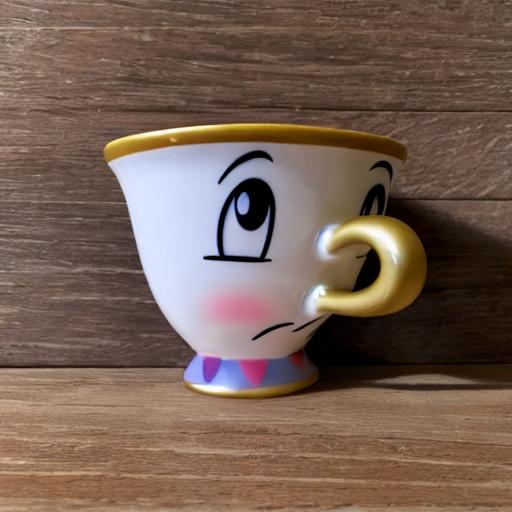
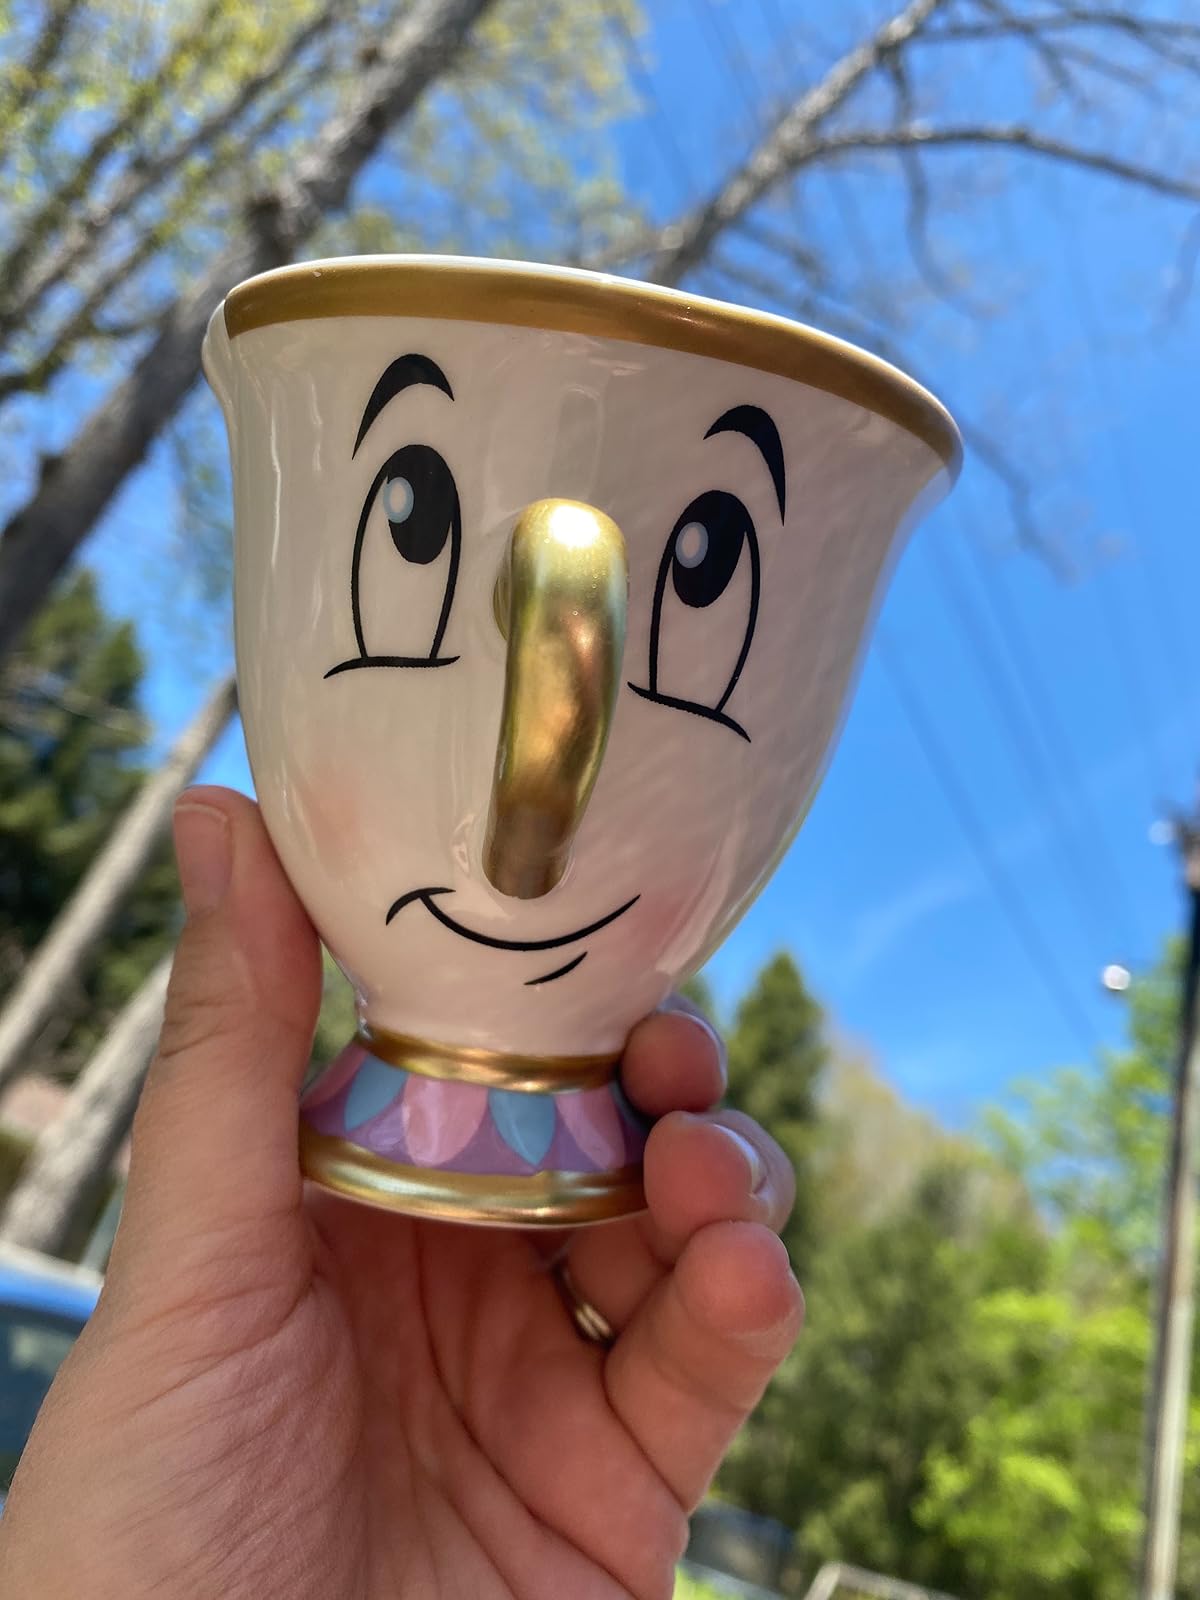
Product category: items_mug
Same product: no